Pumpable ice technology

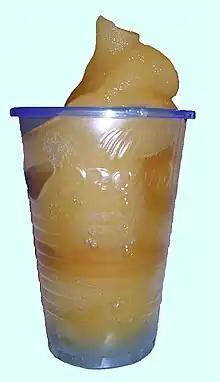
Frozen orange juice

Initially, frozen carbonated beverages were produced using fruit, vegetable juices, or drinks based on coffee, tea or yogurt. Research is being conducted on producing frozen wine and beer.